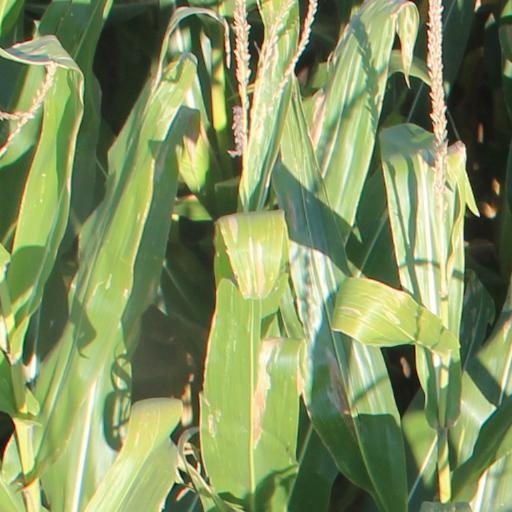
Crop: maize; corn